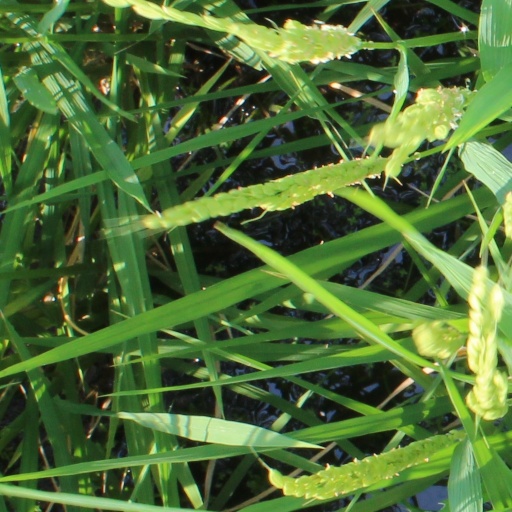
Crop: rice